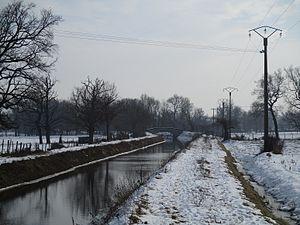
Canal du Forez à Sury
Sury-le-Comtal est une commune française située dans le département de la Loire en région Auvergne-Rhône-Alpes, faisant partie de Loire Forez Agglomération et de l'ancienne province du Forez.